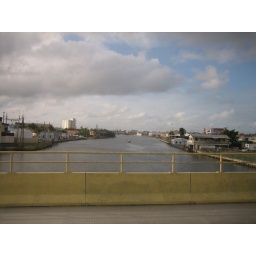
Taken from a bridge while traveling by bus through Belize City.